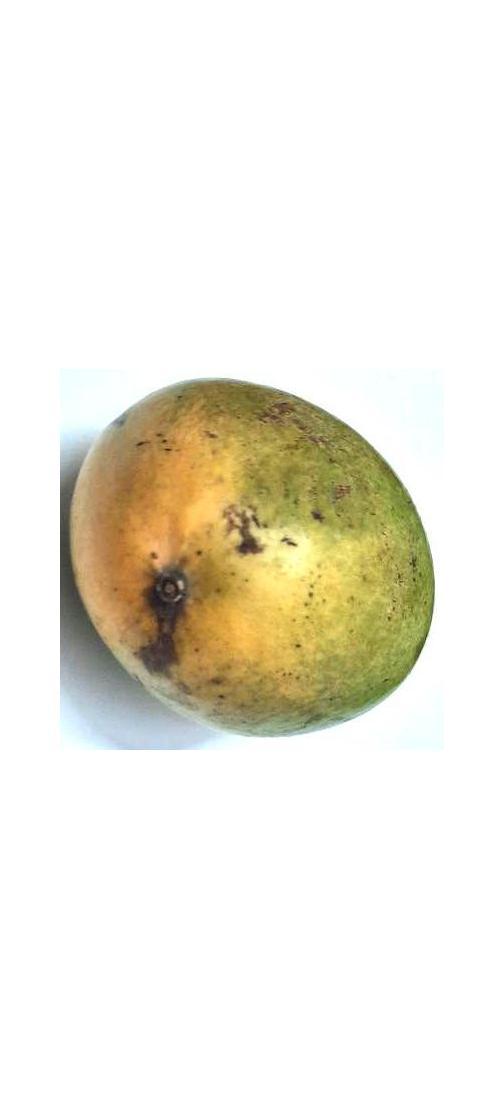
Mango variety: Rupali